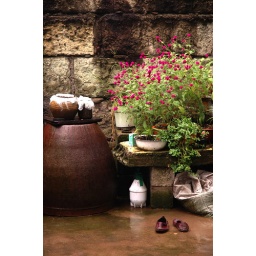
Antique Chinese water vessle in corner, old stone fence. Taken in old home, Lishui, Zhejiang, China.